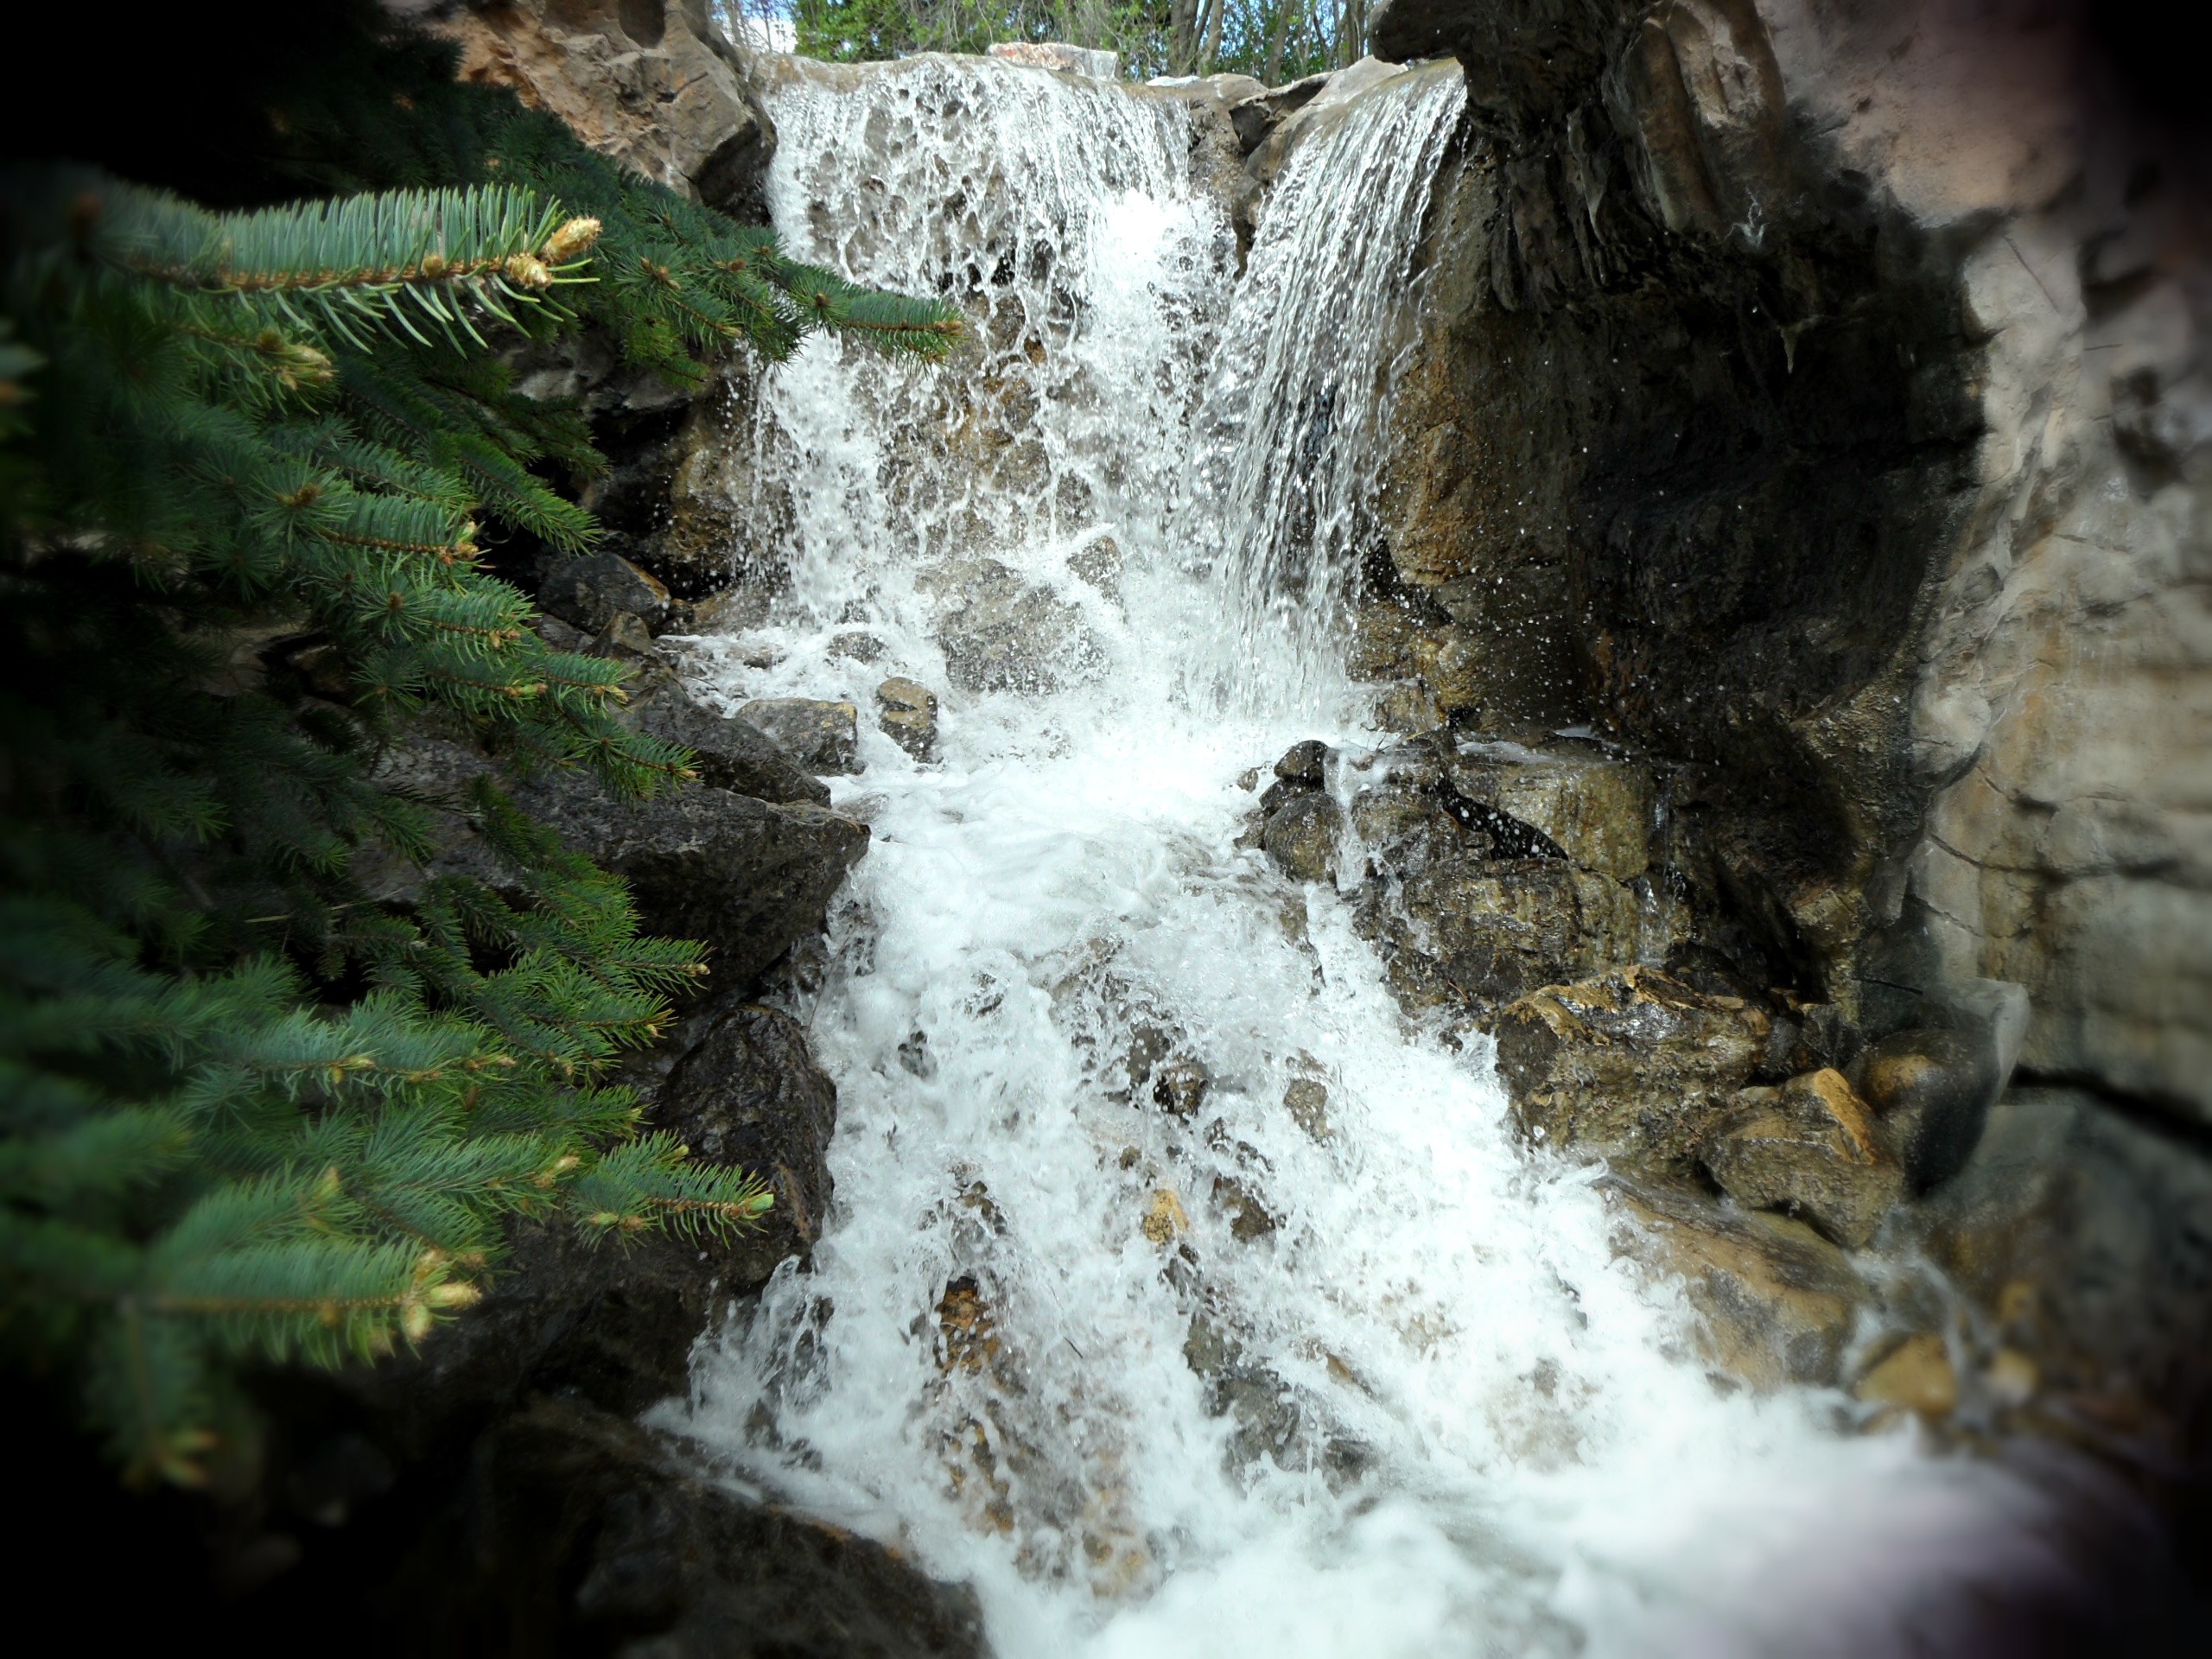
water, nature, forest, rock, waterfall, river, stream, autumn, rapid, body of water, rainforest, water feature